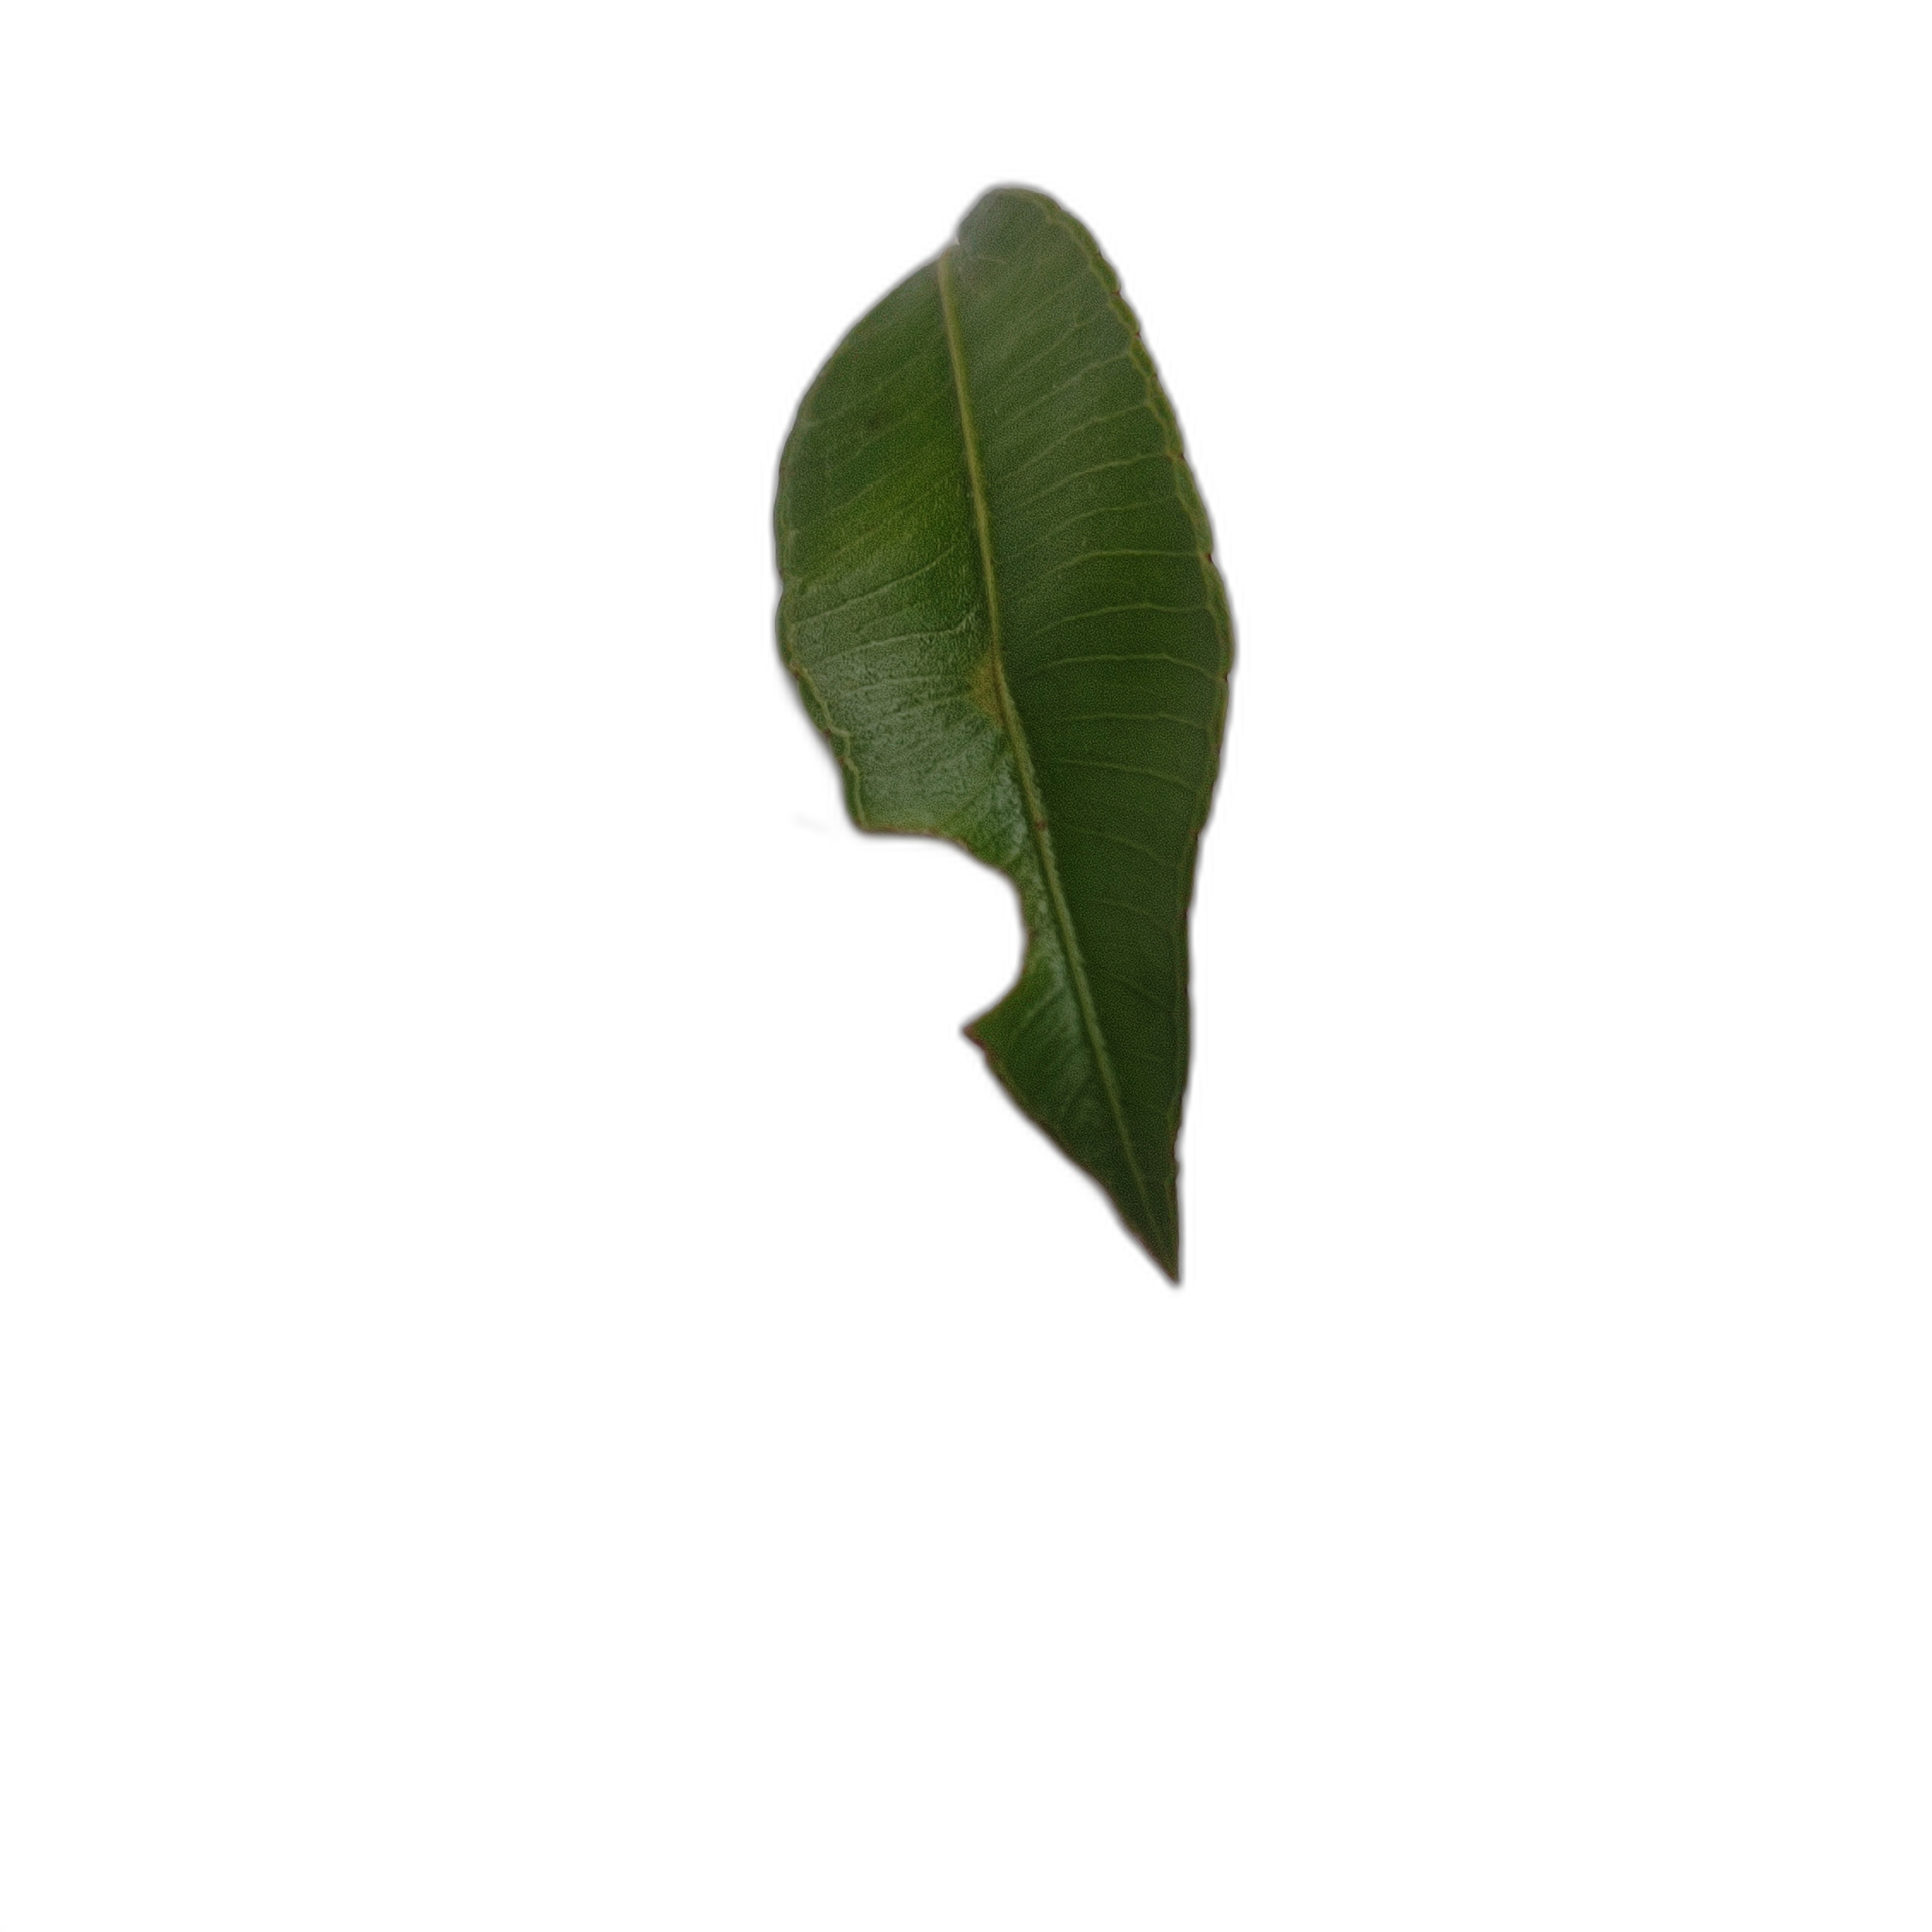
Label: not_healthy